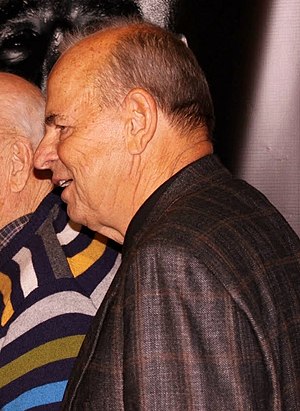
Wilfried Sauerland
Wilfried Sauerland er en tysk boksepromotor og -manager.